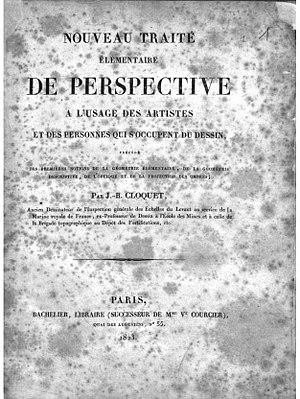
Jean-Baptiste Cloquet, Nouveau traité élémentaire de perspective à l'usage des artistes et des personnes qui s'occupent du dessin, éditions Bachelier, Paris, 1823.
La perspective linéaire est la partie de la perspective qui permet de construire, sur une surface plane, le contour d'un sujet vu depuis un point de vue déterminé. On appelle aussi ce procédé des arts graphiques perspective conique, classique, centrale, albertienne, optique.
Jean-Baptiste-Antoine Cloquet, né vers 1760 à Fontainebleau et mort en 1828 à Paris, est un dessinateur, graveur et illustrateur français.